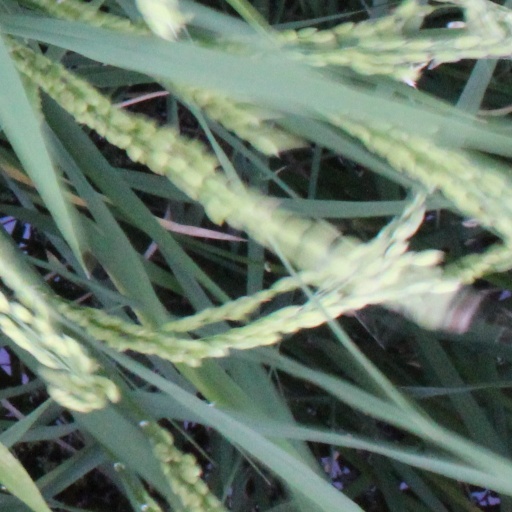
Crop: rice